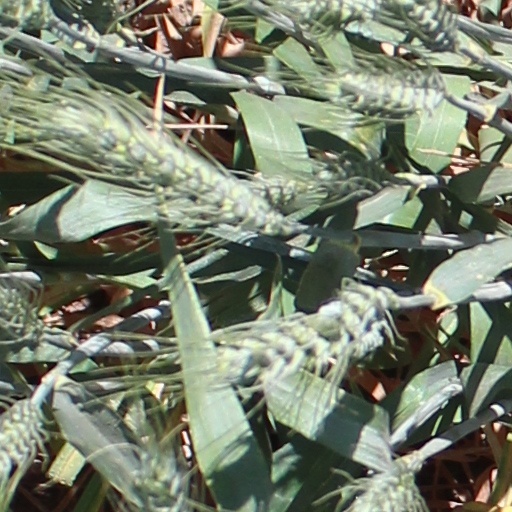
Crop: wheat